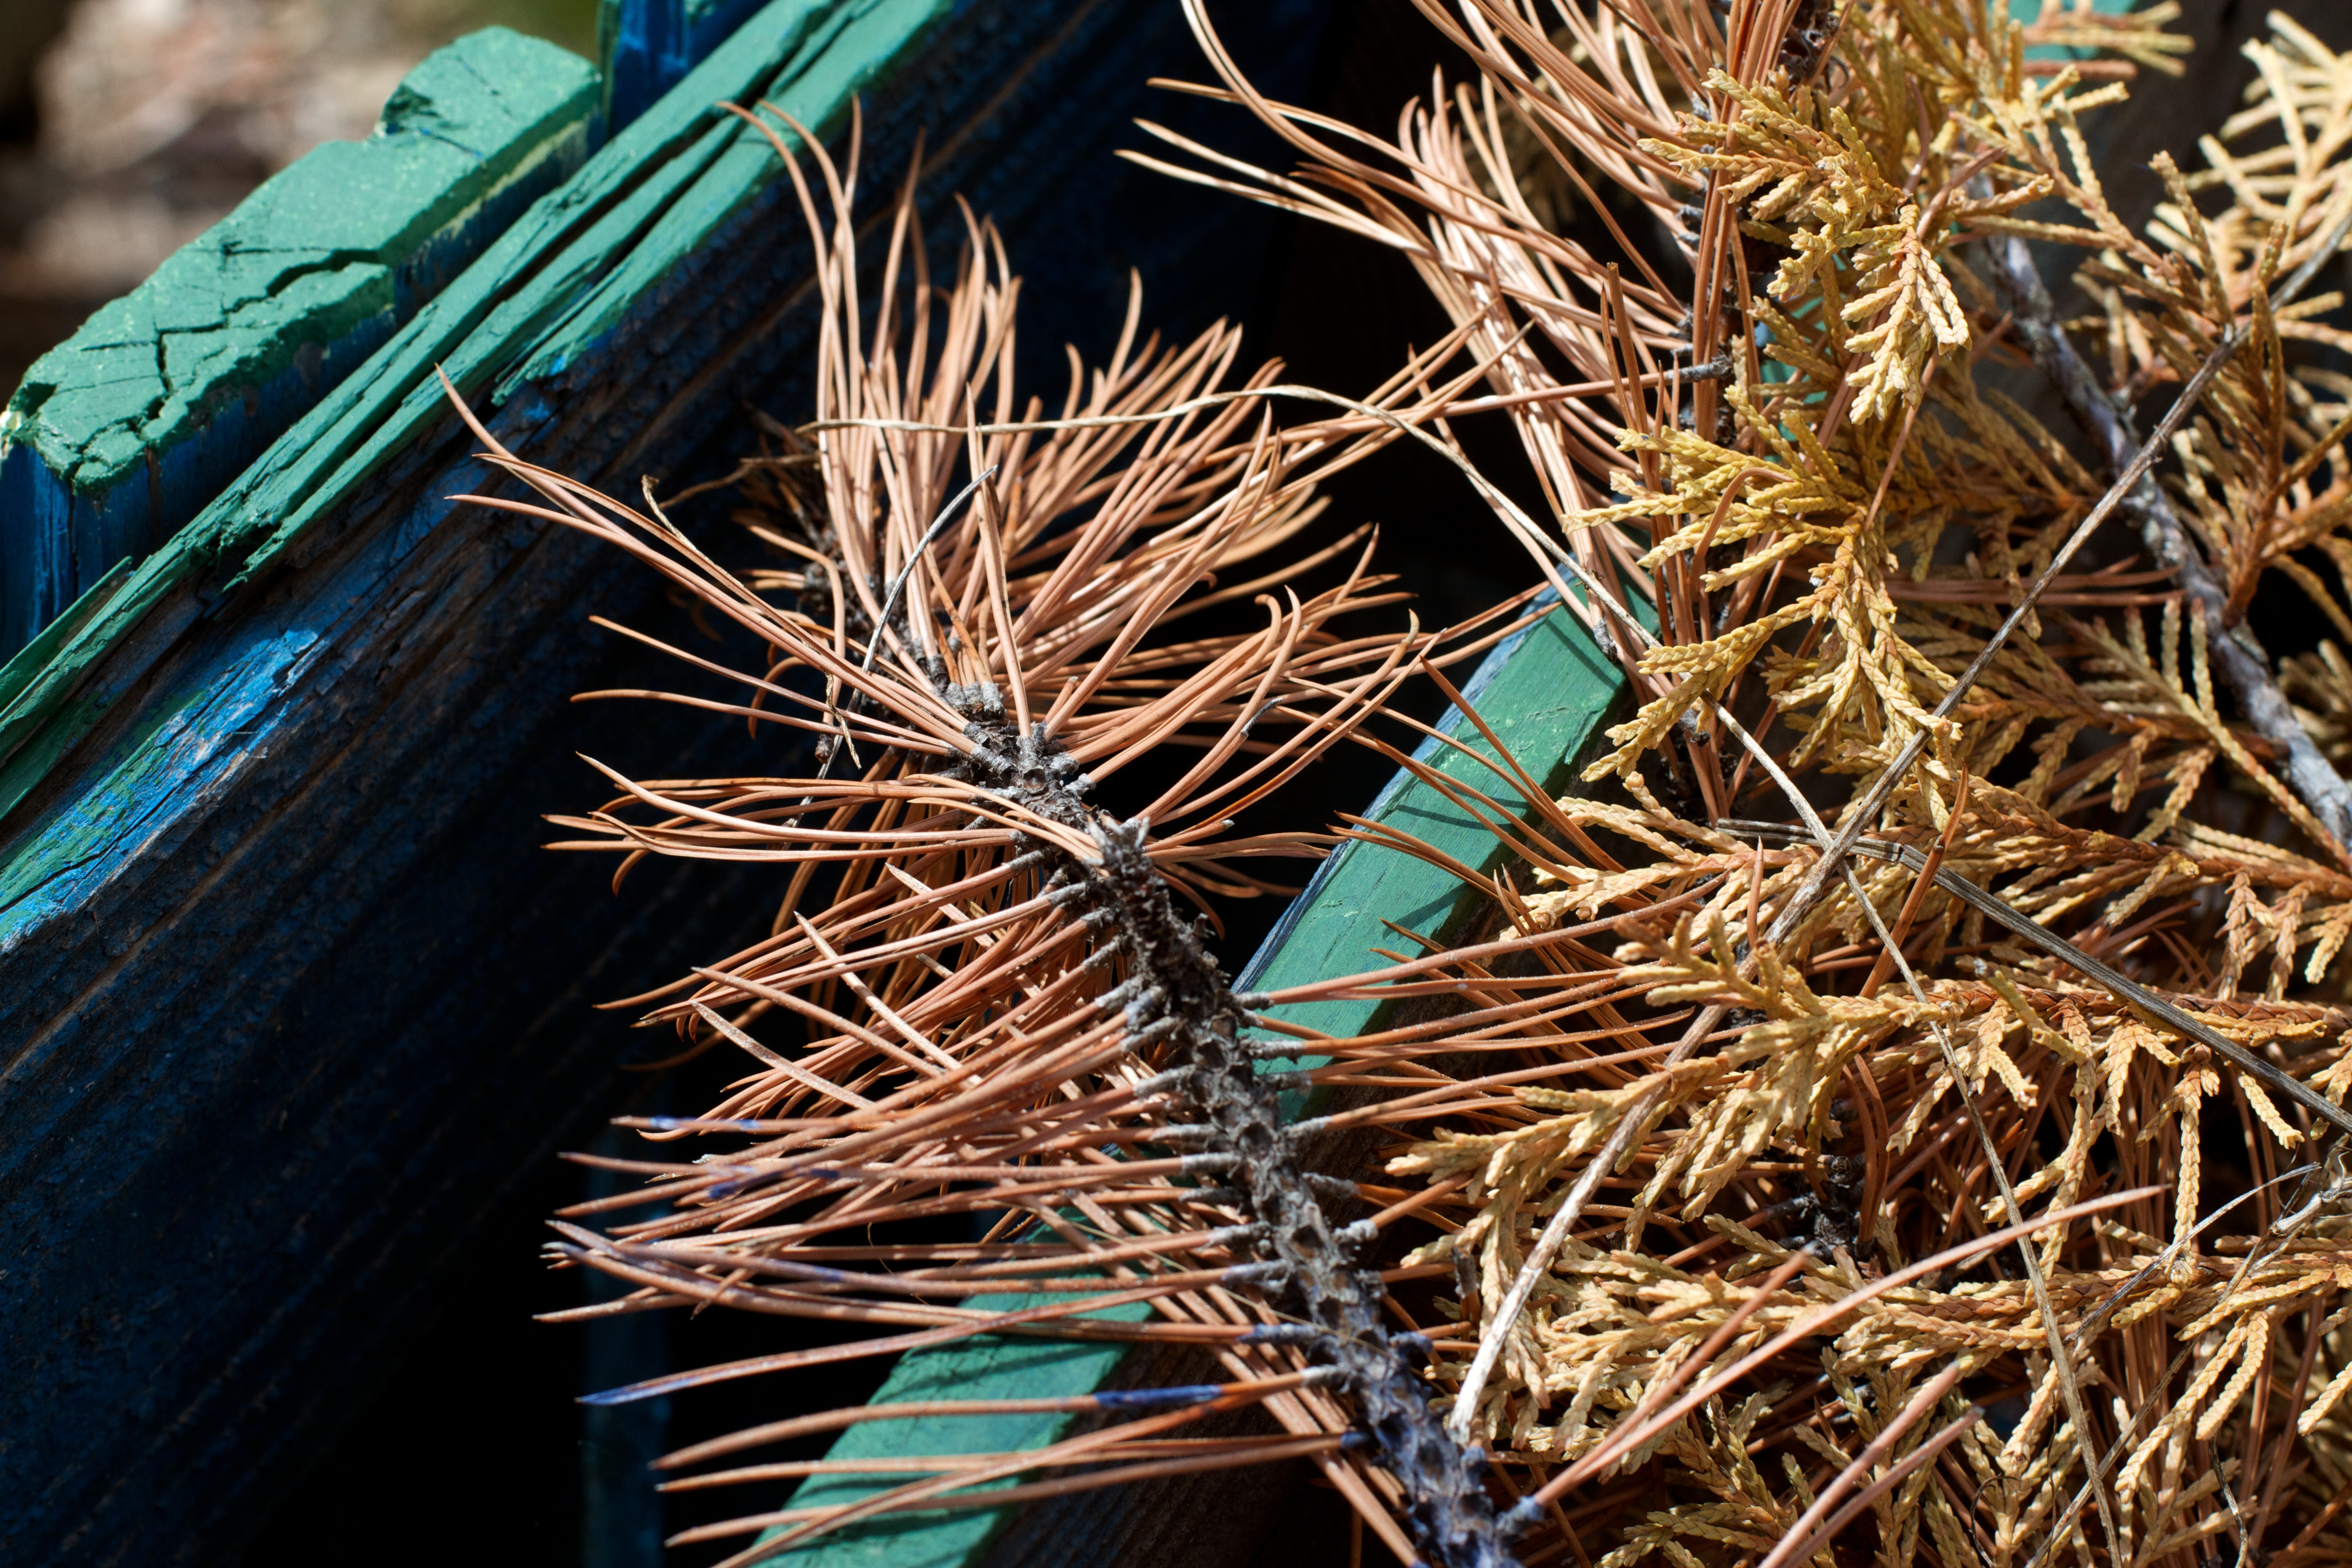
tree, grass, branch, plant, twig, christmas decoration, straw, grass family